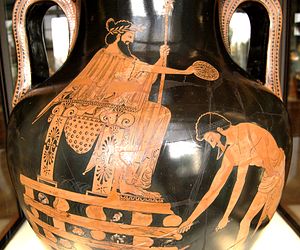
Krøsus
Krøsus på ligbålet, attisk amfora, Louvre (G 197).
Krøsus var født i 595 f.Kr og den sidste konge af Lydien 560-547 f.Kr. Han var berømt for sin rigdom. Hans navn er dermed blevet et øgenavn for velhavere med dyre vaner.